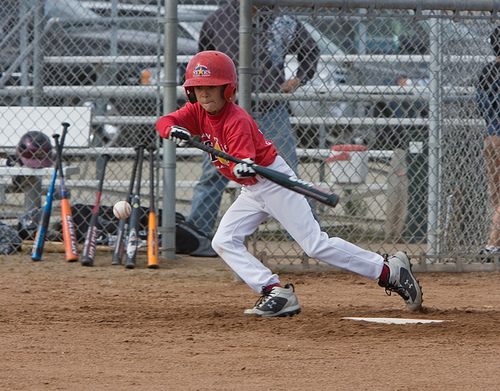
đứa trẻ đang cầm gậy bóng chày chơi trên sân